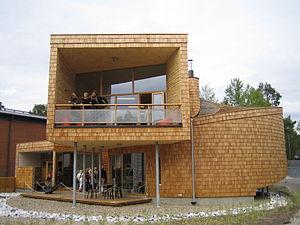
Les Auntomessut est une exposition annuelle de la construction et de l'aménagement d'intérieur organisée en Finlande.